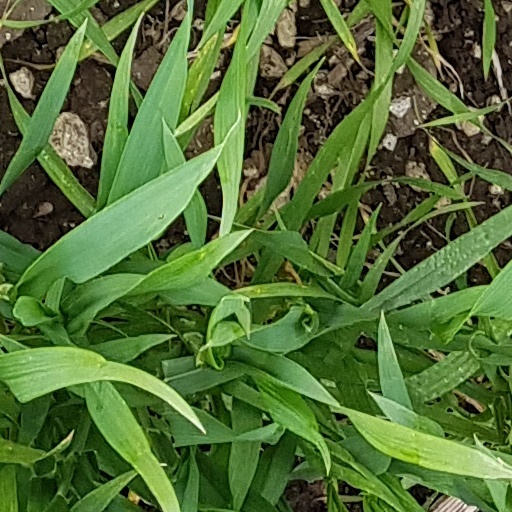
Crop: wheat